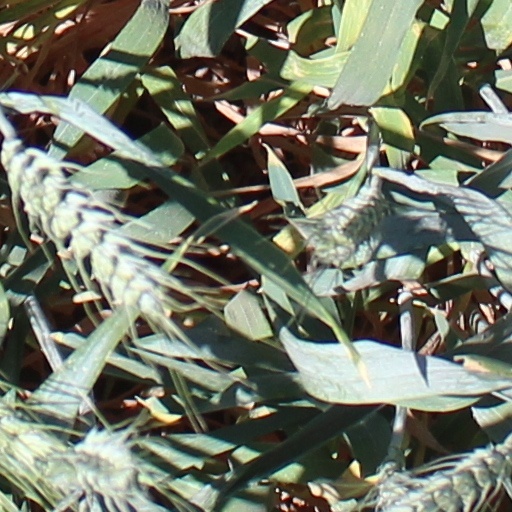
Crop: wheat